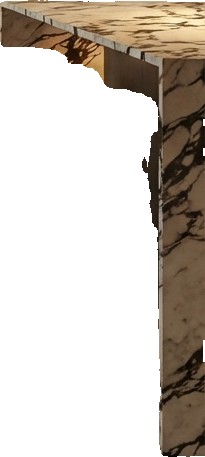
Surface category: table